Tamale, Ghana

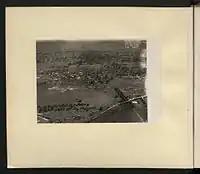

The area of Tamale used to consist of small villages, which were under the kingdom of Dagbon. it was a popular destination of cattle trails in the region. In 1907, the British decided to establish administrative headquarters in the area with help from the Dakpema after German officials have taken over Yendi. With the addition of a road in 1920, nicknamed the 'Great North Road', Tamale turned into an important center of business in the Northern Territories.